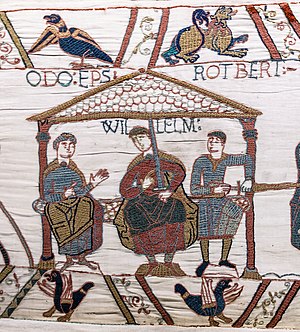
Angelsaksere / Kunst
Udsnit fra Bayeux-tapetet
Angelsakserne refererer til en gruppe af germanske stammer, anglerne og sakserne de kom fra et område der henholdsvis kaldes Angel og Sachsen i dagens Nordtyskland, som blev dominerende i det område som udgør dagens England fra midten af 4. århundrede. De slog sig ned i Brittania, den romerske provins – i dag kaldet England efter at romerne trak sig ud. Det er fra angelsakserne at den moderne engelske nation udviklede sig, blandt andet kommer ordet "England" fra "Anglernes land", ligesom de tog det gammelsaksisk/gammelnedertyske sprog med sig, som udviklede sig til dagens engelsk.